Anghel Saligny

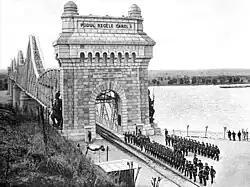
King Carol I bridge at its inauguration

Saligny's most important work was the King Carol I Bridge over the Danube at Cernavodă. Although a public offer had been made by the Romanian government for the erection of a bridge in that location, all projects were found to be subpar and subsequently rejected. Taking Saligny's previous experience into account, the Romanian government hired him and gave him the daunting (at the time) task of drawing up the plans for the new structure. Construction work for the bridge started 26 November 1890, in the presence of King Carol I of Romania. The bridge has five openings, with four being wide, and the central one spanning . To allow ships to pass under the bridge, it was raised above the water. The endurance test was performed on the official opening day, when a convoy of locomotives drove on it at . The bridge at Cernavodă measures in length, with over the Danube, and over the Borcea Arm. At the time, it was the longest bridge in Europe, and the second longest bridge in the world. The structure was famous for its era, competing with Gustave Eiffel's engineering works in France—the Garabit viaduct and the Eiffel Tower in Paris.